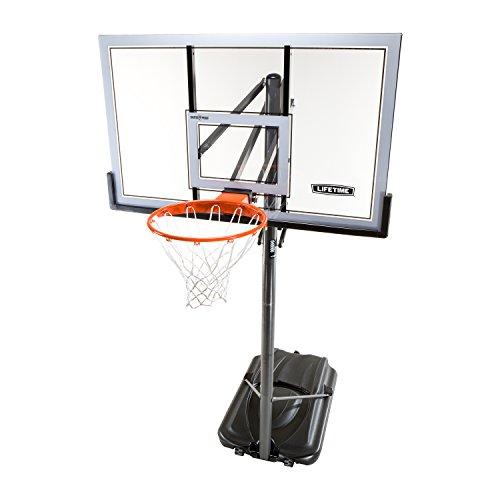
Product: Lifetime 54 Inch Acrylic Portable Basketball Hoop
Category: Sports & Outdoors | Sports & Fitness | Accessories | Field, Court & Rink Equipment | Basketball Court Equipment | Basketball Hoops & Goals | Portable
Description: Features solid-steel Slam-It Rim with double-compression springs and welded net hooks.
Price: $362.63